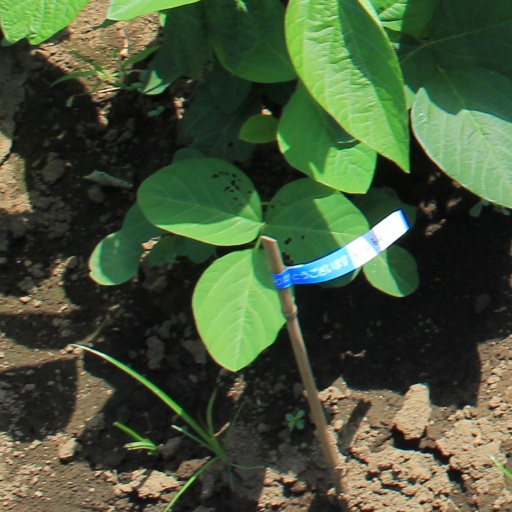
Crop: soybean